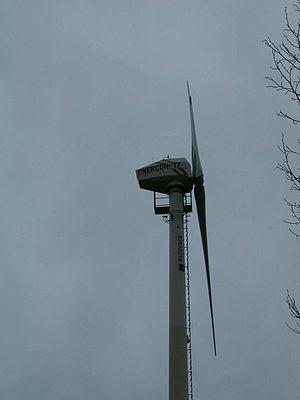
Enercon est une entreprise allemande de fabrication d'éoliennes. Elle siège à Aurich en Basse-Saxe. La société a été fondée en 1984 par Aloys Wobben et emploie aujourd'hui plus de 33 000 personnes, pour un chiffre d'affaires de 4,9 milliards d'euros. Cette entreprise possède environ 40 % des brevets dans le domaine de l'éolien.